Bill Nye Saves the World

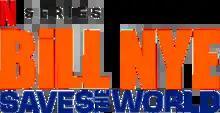

Bill Nye Saves the World is an American television show streaming on Netflix hosted and created by Bill Nye. It is both a sequel and a revival of sorts of "Bill Nye the Science Guy", which is also created by Nye. The show's byline was, "Emmy-winning host Bill Nye brings experts and famous guests to his lab for a talk show exploring scientific issues that touch our lives", with the series' focus placed on science and its relationship with politics, pop culture, and society. Unlike Nye's previous show "Bill Nye the Science Guy" (which is revived in this show) which was intended for children, "Bill Nye Saves the World" is intended for adults (especially those adults who watched "Bill Nye the Science Guy" when they were children during its original run in the 1990s). As such, some episodes have Nye discuss topics that would be considered inappropriate to mention to minors.